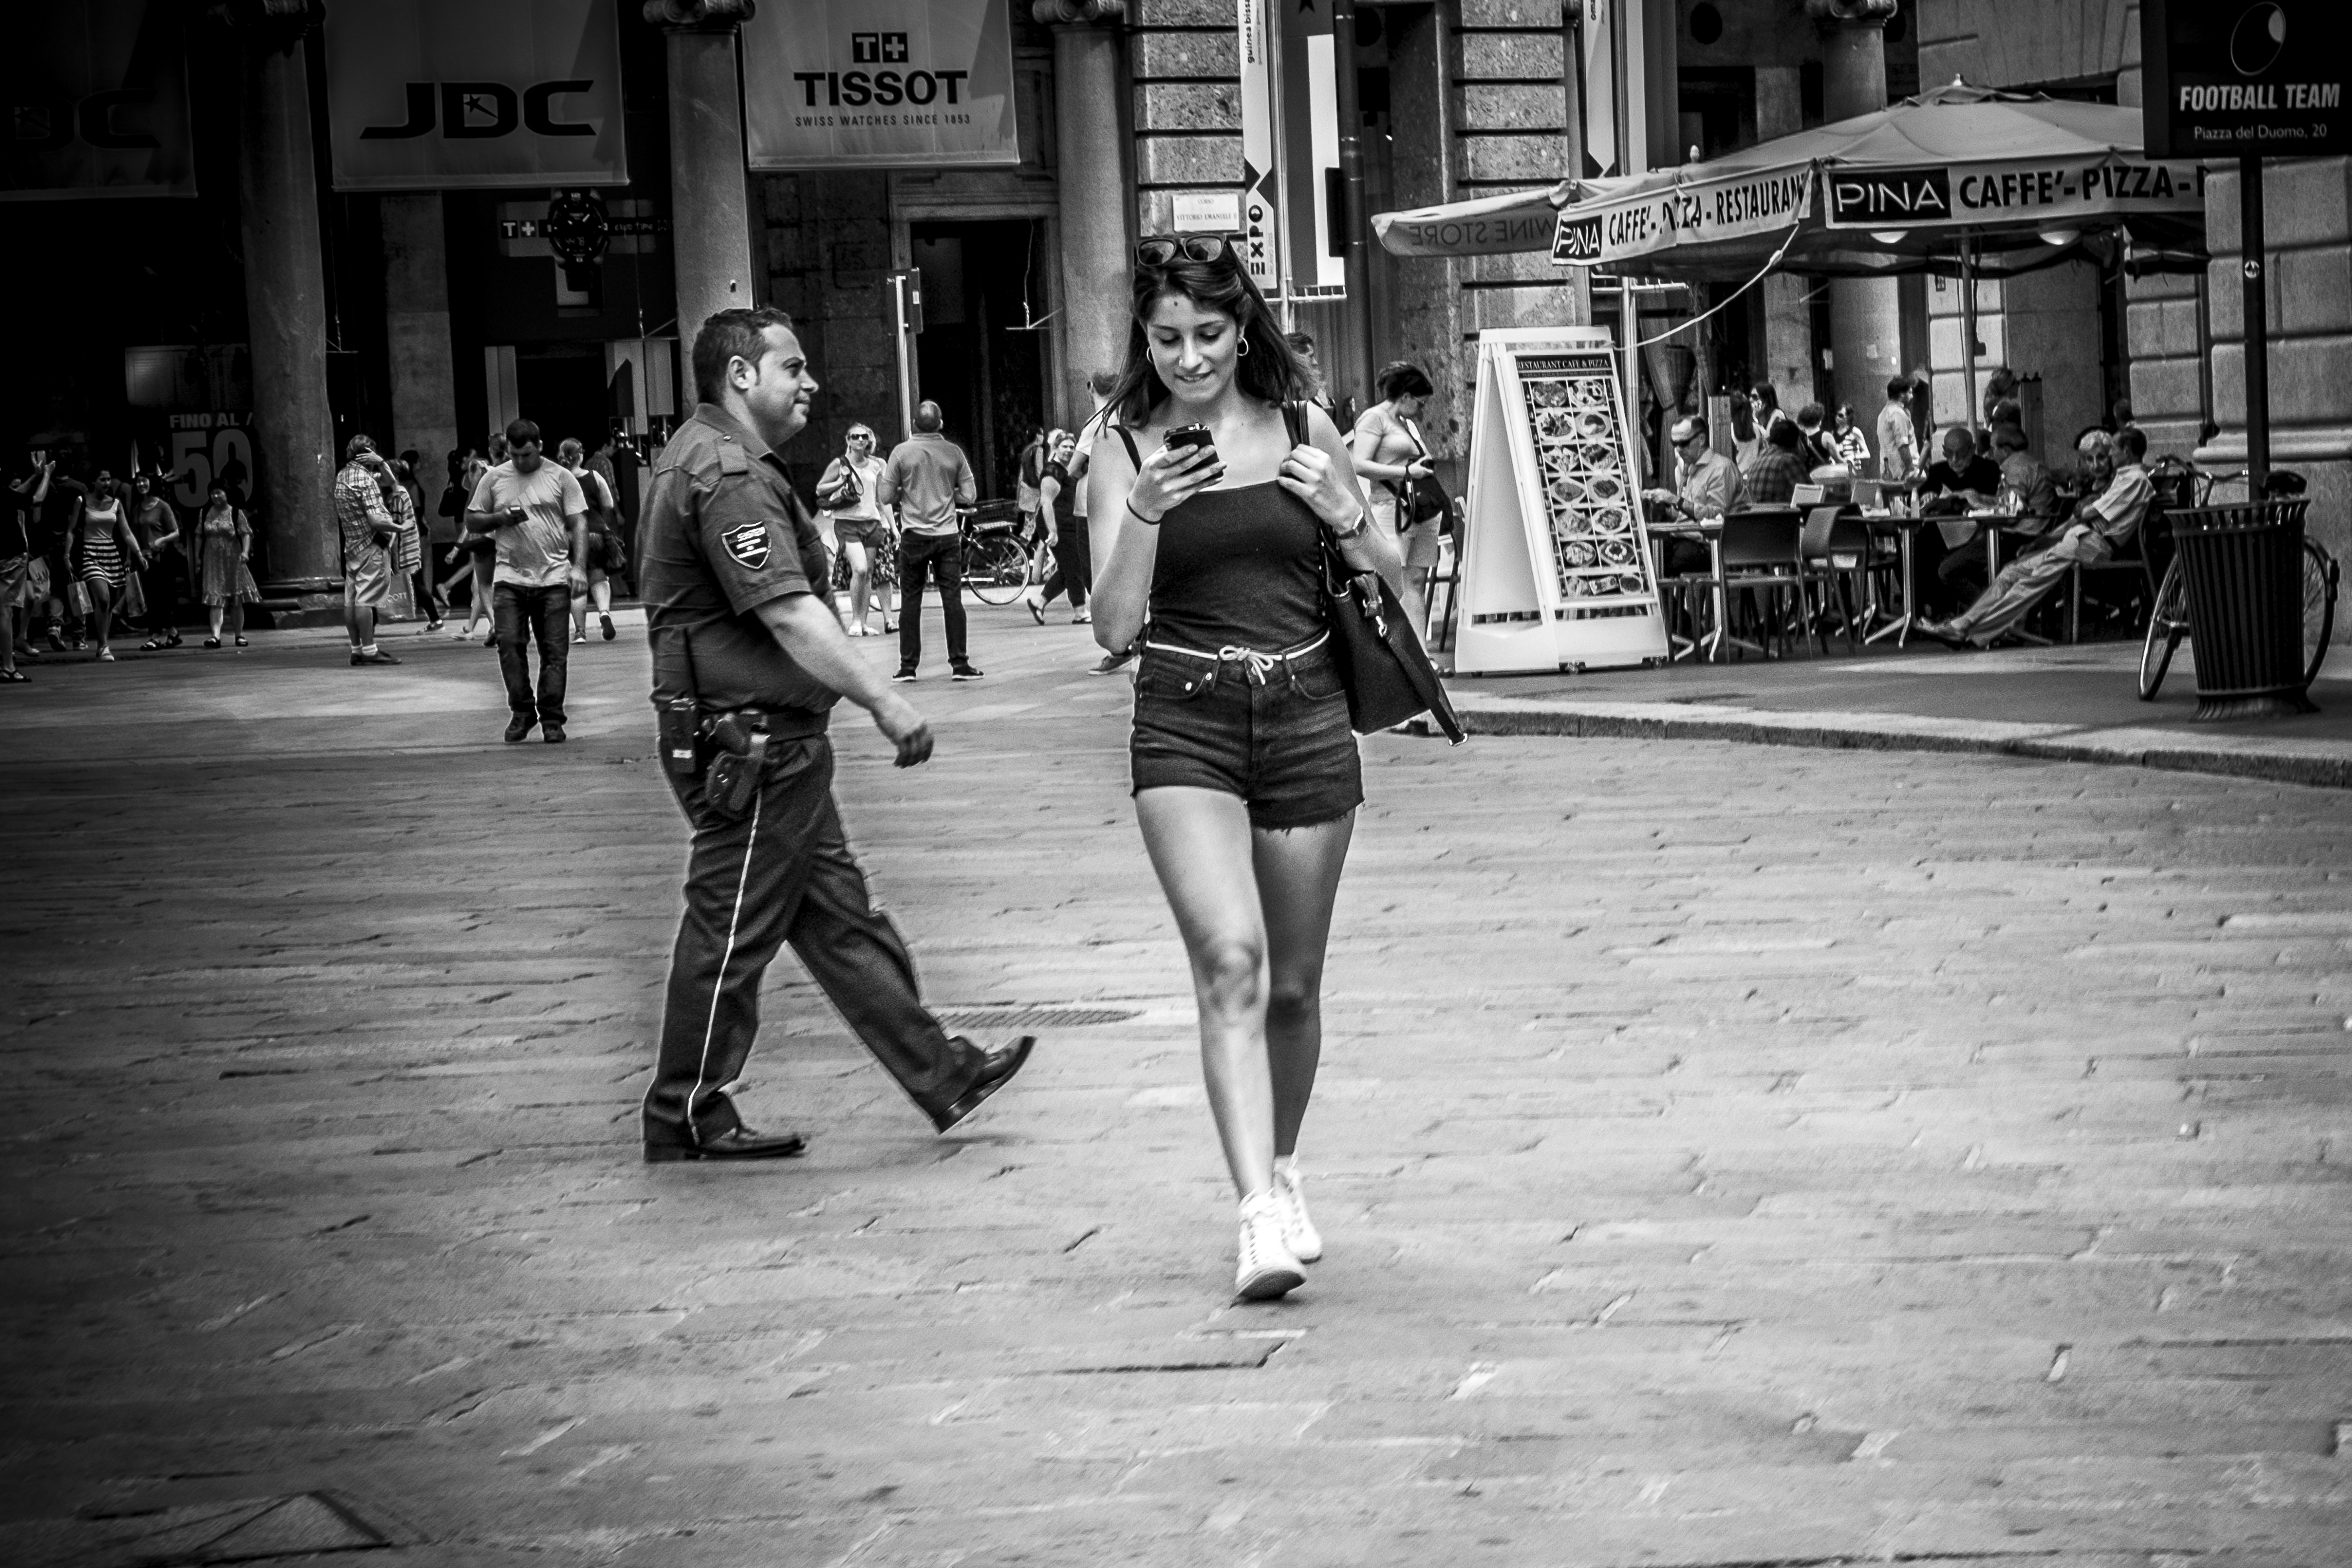
pedestrian, black and white, road, white, street, photography, urban, travel, fujifilm, italy, fashion, black, monochrome, bw, blackandwhite, blackwhite, infrastructure, ngc, photograph, snapshot, it, fuji, milan, fujixt1, fujix, noireblanc, milano, lombardia, italymilano, monochrome photography, film noir